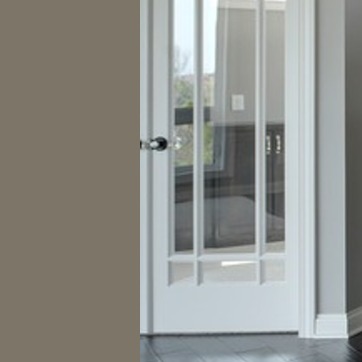
Material: glass